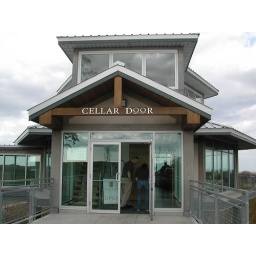
people who live in glass houses shouldn't throw stones